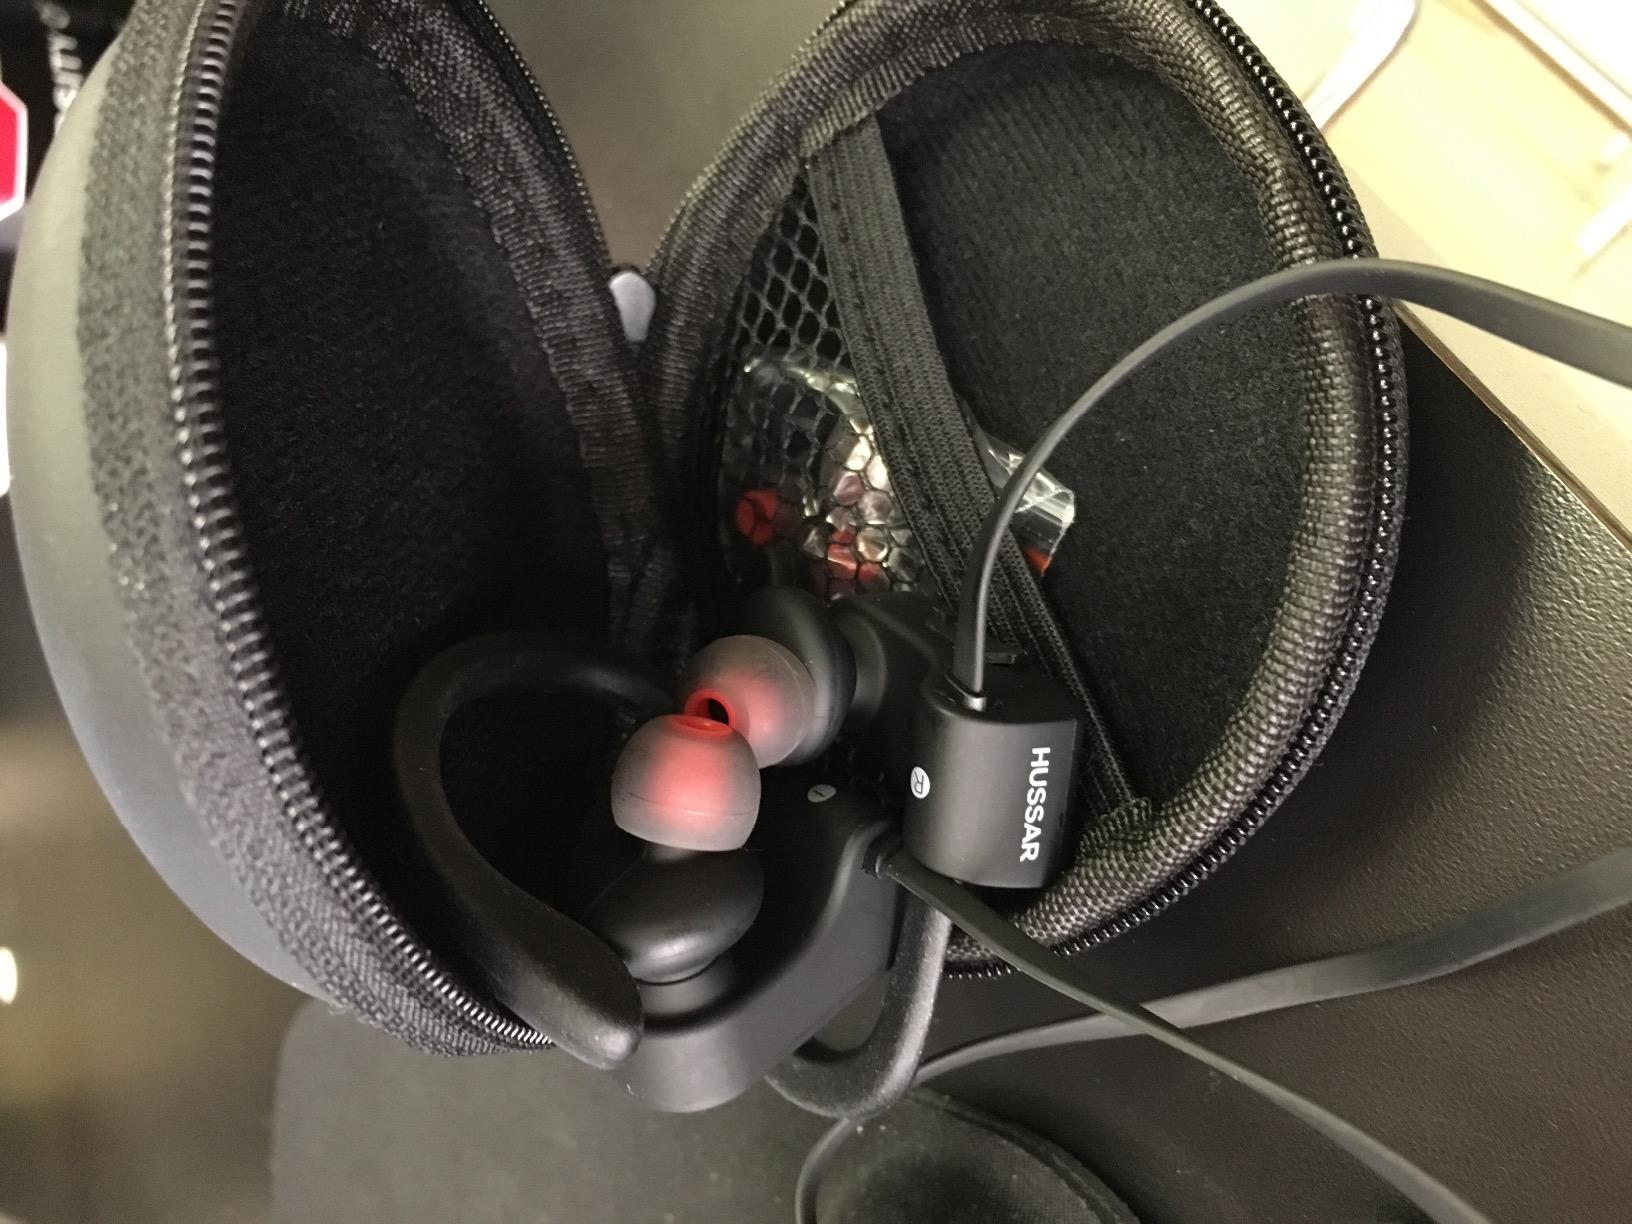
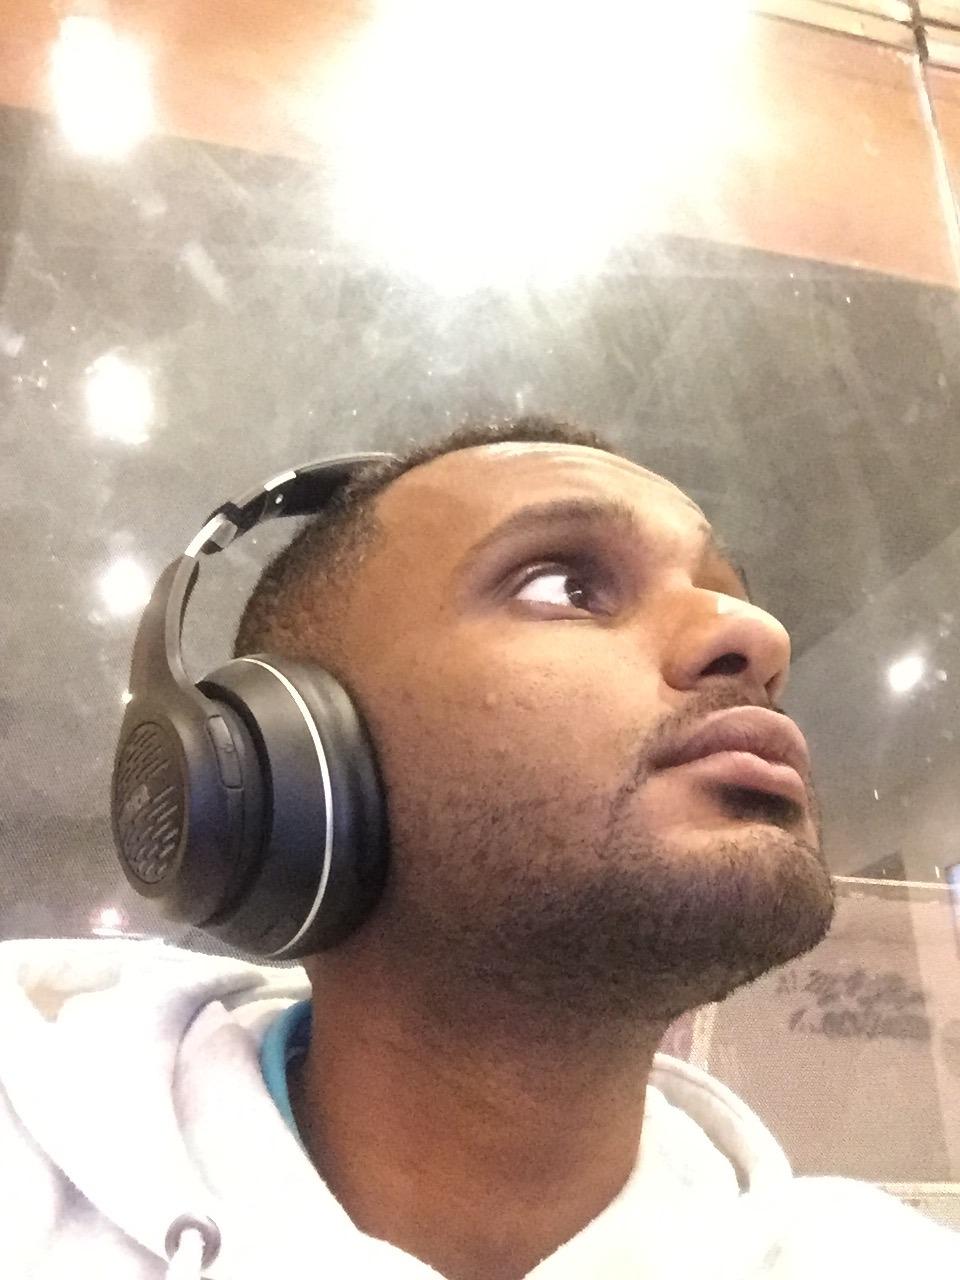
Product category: headphones
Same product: no